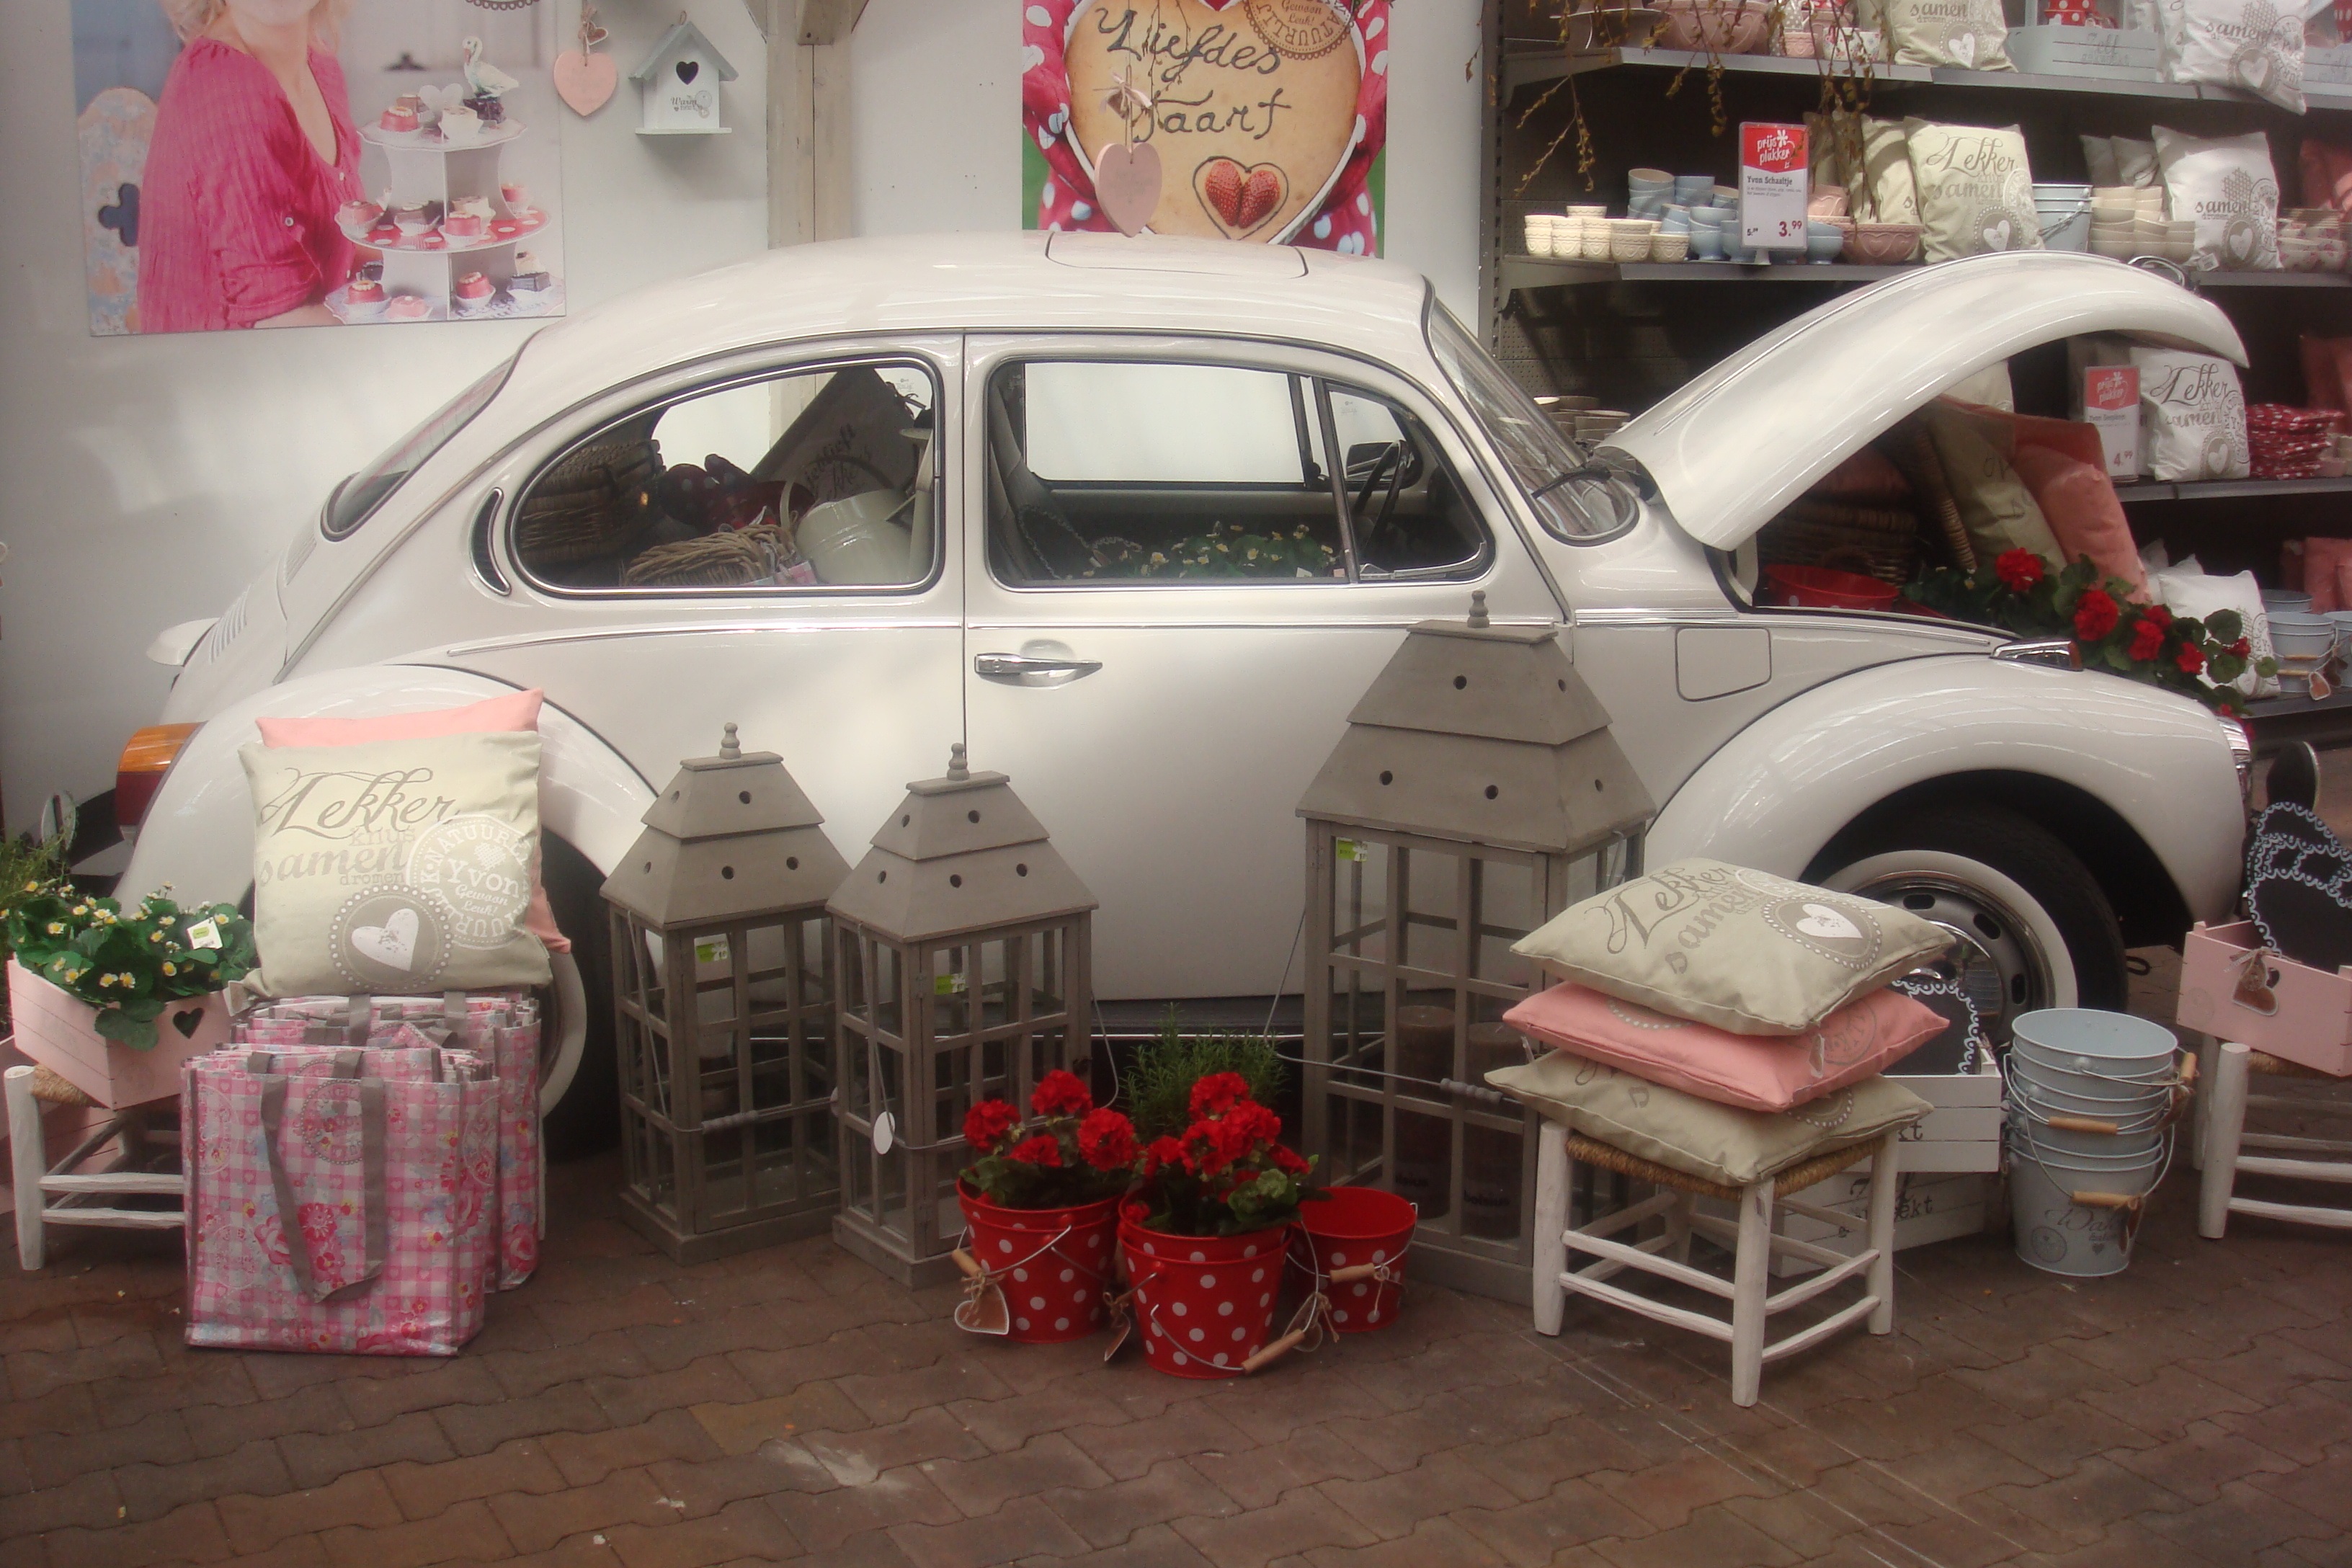
car, vintage, retro, old, shop, vehicle, vintage car, hood, art, classic, stylish, antique car, land vehicle, automobile make